Shalom Luani

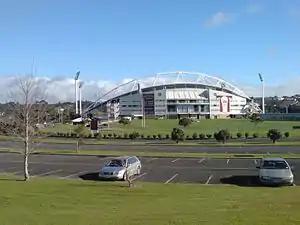
Luani represented American Samoa at the North Harbour Stadium in Albany, New Zealand during the 2011 OFC U-17 Championship.

Luani made his debut for American Samoa's under-17 team in a 9–0 loss to Fiji on January 8, 2011. He made his second appearance for the side in a 2–1 defeat against Papua New Guinea four days later. With the score at 1–1, goalscorer Ryan Petaia was fouled by goalkeeper Benjamin Wilbert, resulting in a penalty that Luani took, but his effort stuck the crossbar. Luani's third and fourth appearances for the U-17 side were in a 4–0 loss to New Zealand and in a 7–0 loss to Vanuatu. All four games came in the 2011 OFC U-17 Championship in New Zealand.